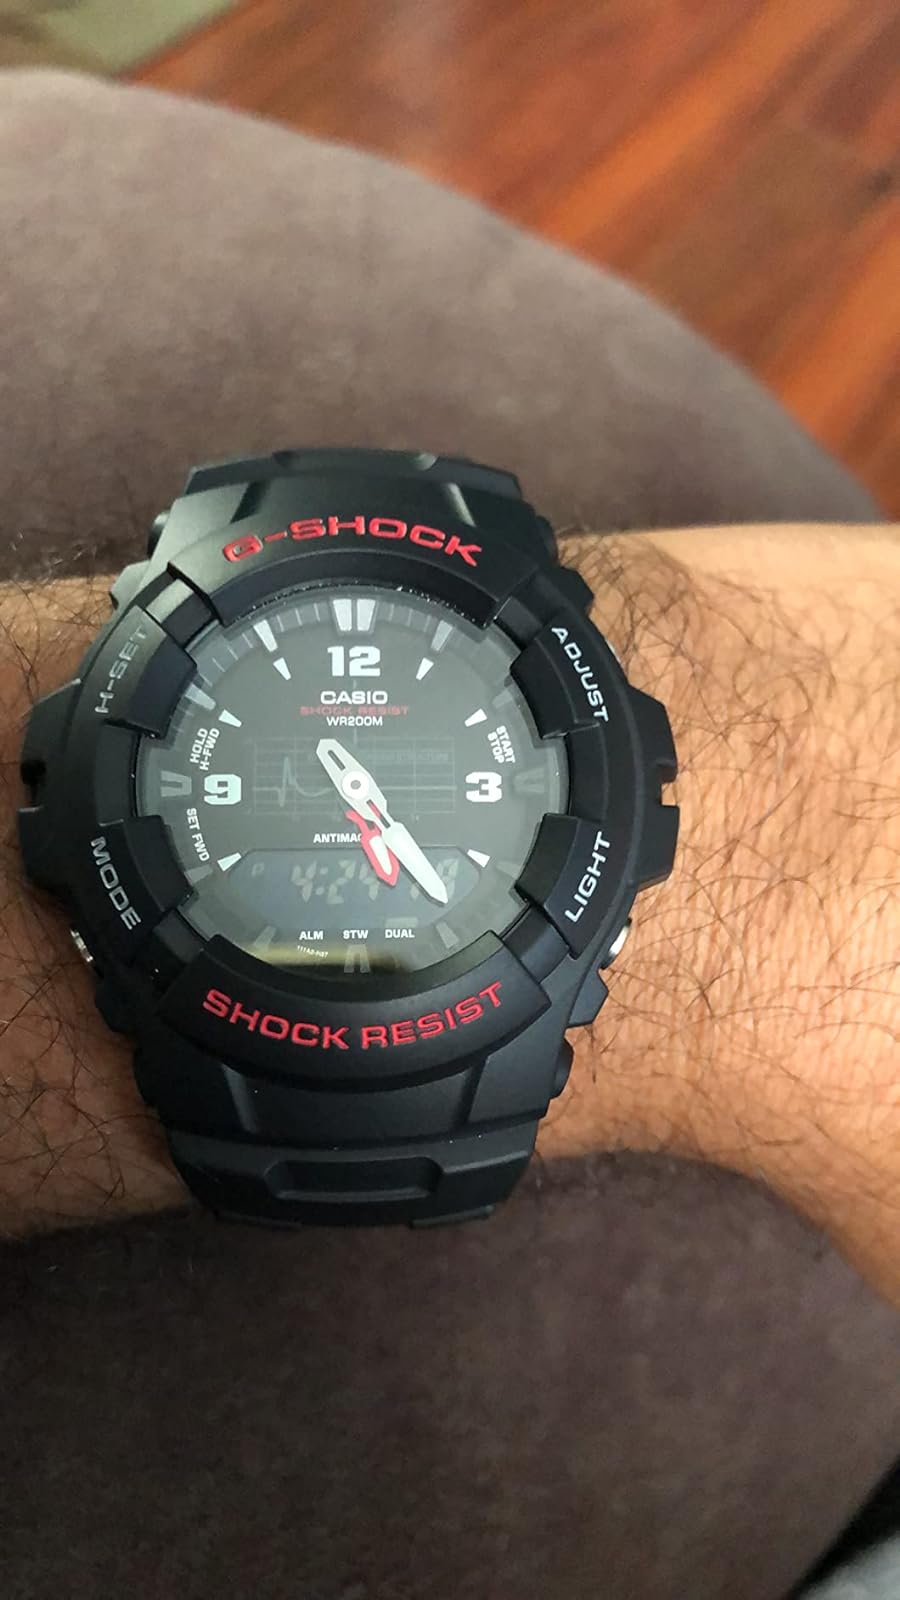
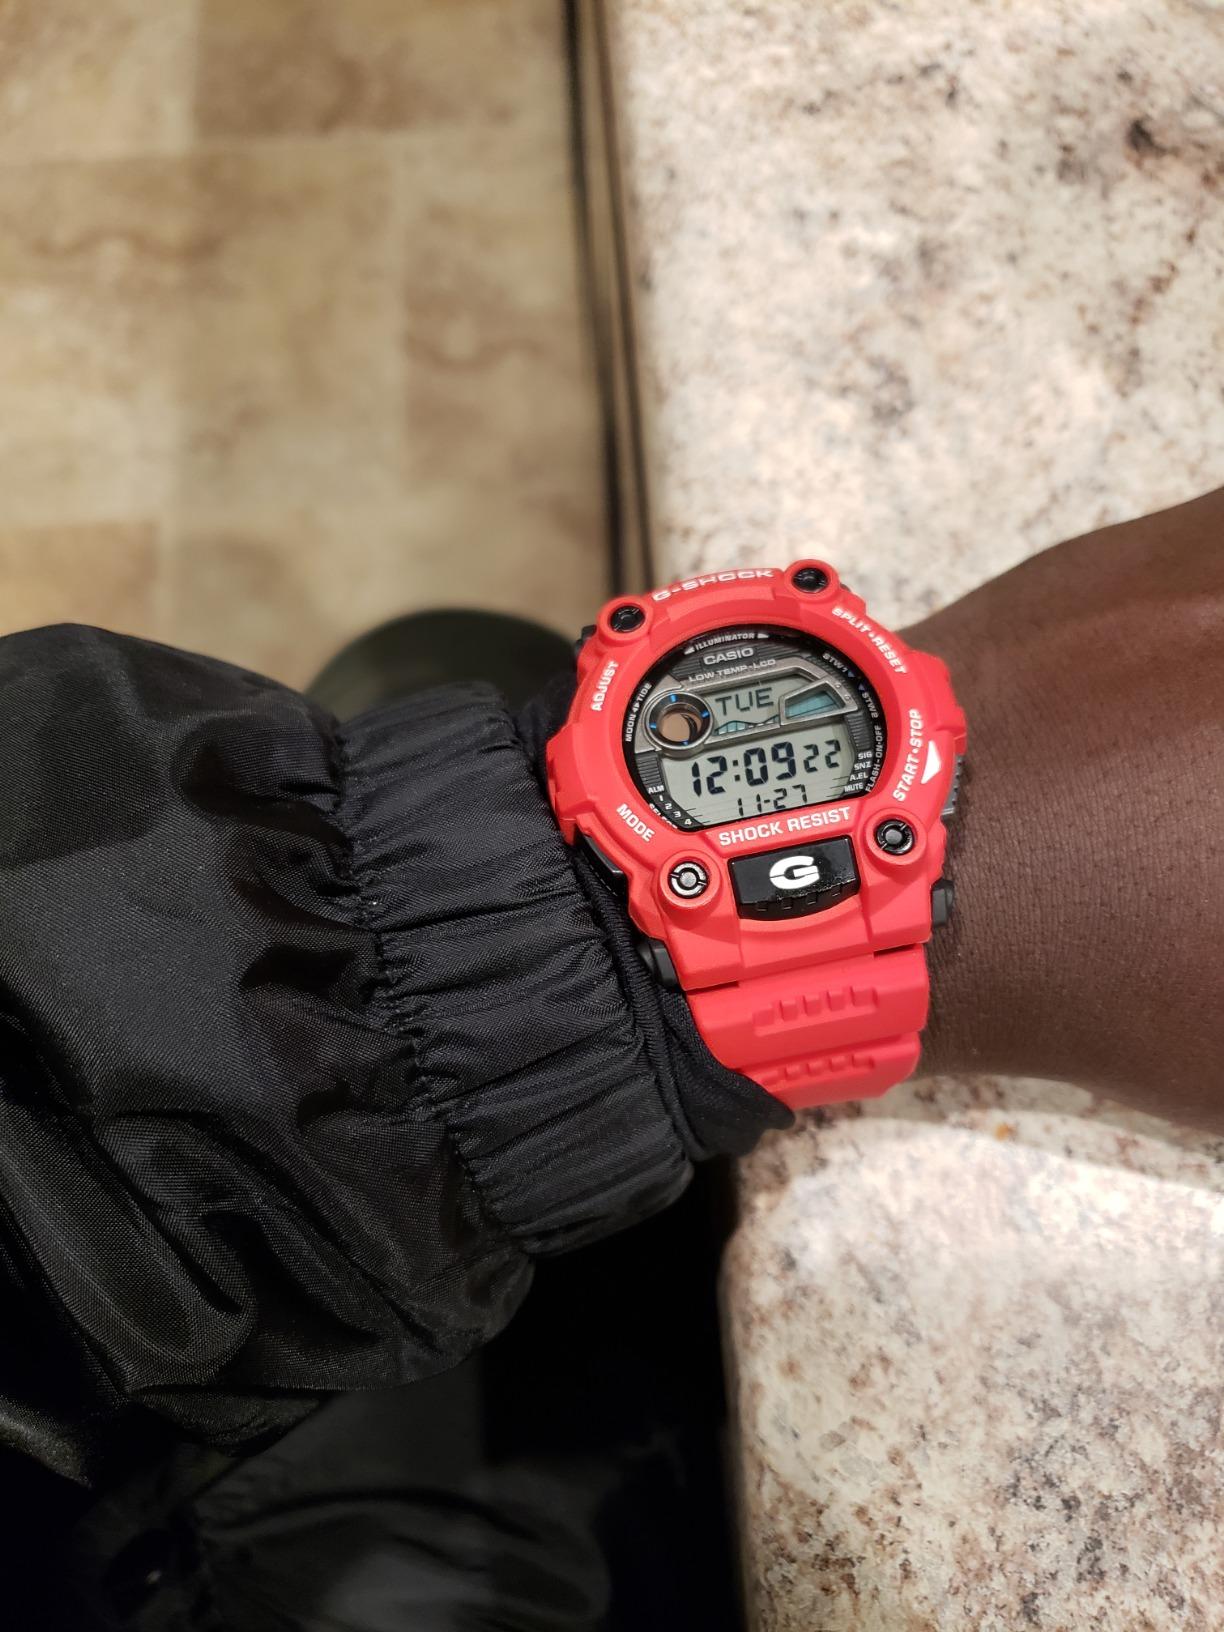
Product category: accessories_watch
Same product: no